Bibliography

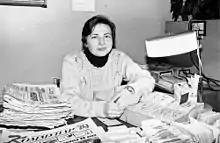
Bibliographer workplace in Russia

An enumerative bibliography is a systematic list of books and other works such as journal articles. Bibliographies range from "works cited" lists at the end of books and articles, to complete and independent publications. A notable example of a complete, independent publication is Gow's "A. E. Housman: A Sketch, Together with a List of His Classical Papers" (1936). As separate works, they may be in bound volumes such as those shown on the right, or computerized bibliographic databases. A library catalog, while not referred to as a "bibliography", is bibliographic in nature. Bibliographical works are almost always considered to be tertiary sources.